Charlton, London

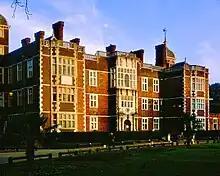
Another view of the west face of Charlton House in the evening.

In the early nineteenth century, Spencer Perceval, the only British Prime Minister to be assassinated, was buried at St Luke's church; Perceval's wife having been a member of the Maryon-Wilson family. In 1843, Charlton was the site of the death and burial of murdered civil servant Edward Drummond, whose assassination led to the establishment of the M'Naghten Rules for legal insanity.